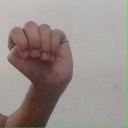
अक्षर: ठ